Question: Please indicate a possible affordance area of the bicycle that can be used for storing things
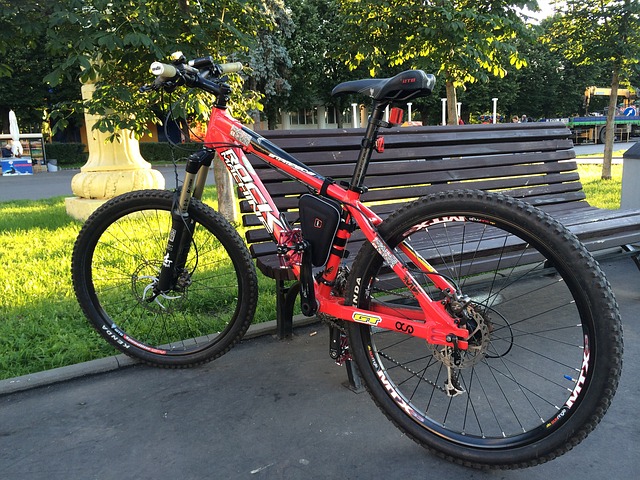
Answer: [272.105, 226.316, 310, 270.526]